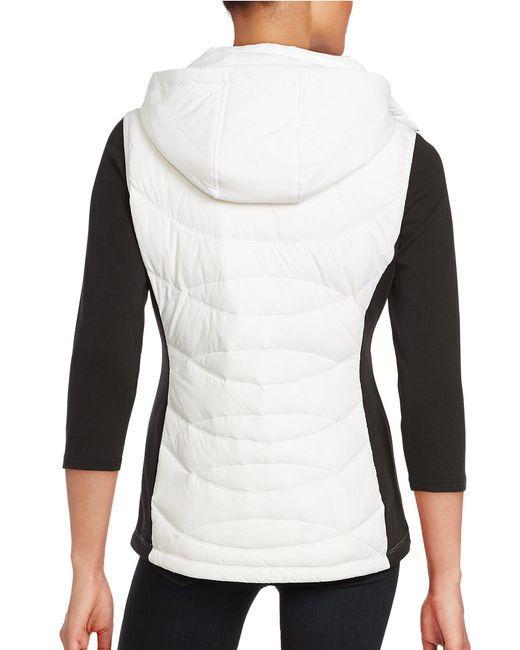
Damen weiße Farbblock-Pufferjacke